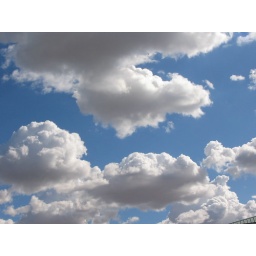
from lone tree way in the car